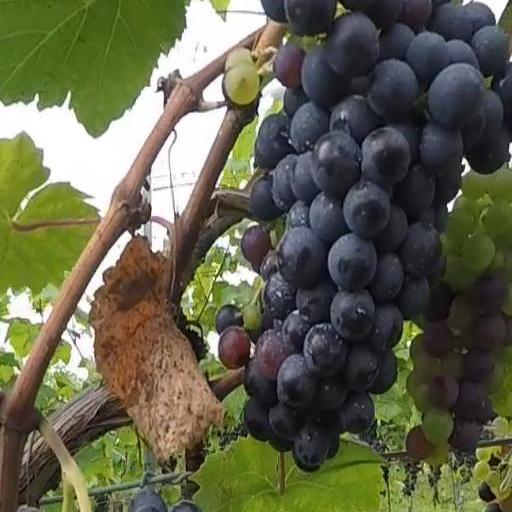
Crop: grape